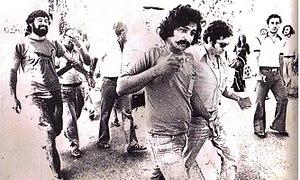
Azmi Bishara, né à Nazareth le 22 juillet 1956, est un intellectuel, écrivain et analyste politique palestinien et arabe israélien. Docteur en philosophie, chef du Rassemblement démocratique national et son fondateur en Israël, ancien membre de la Knesset israélienne, il exerce la fonction de directeur général du Centre arabe pour la recherche et les études politiques.